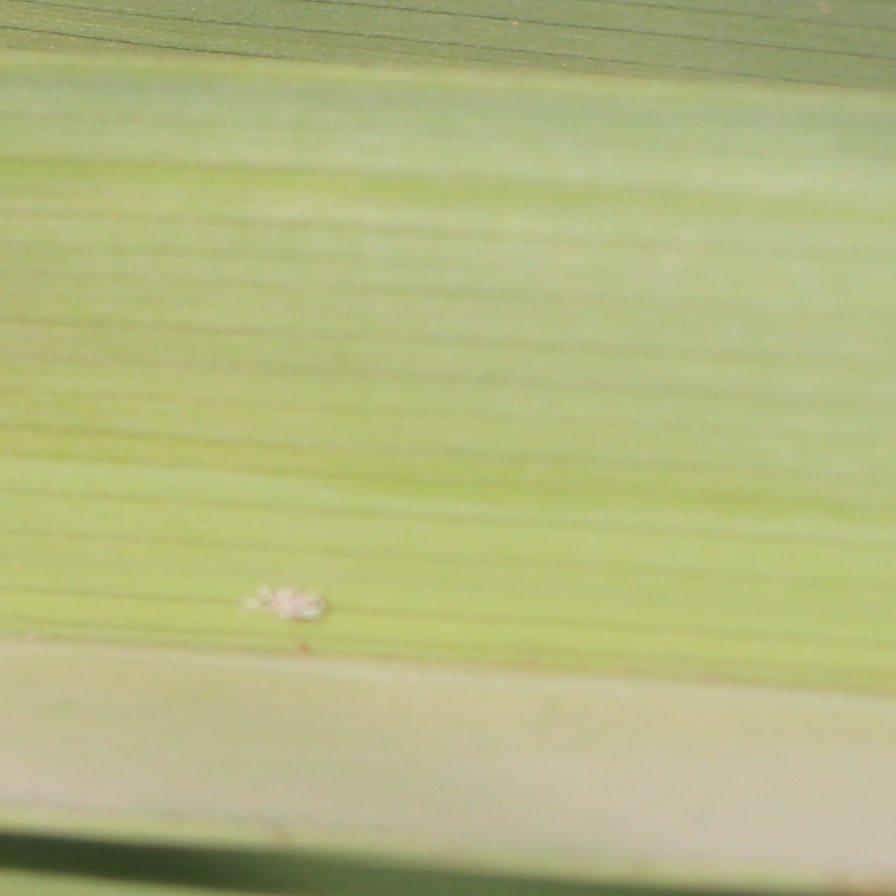
Label: Bug